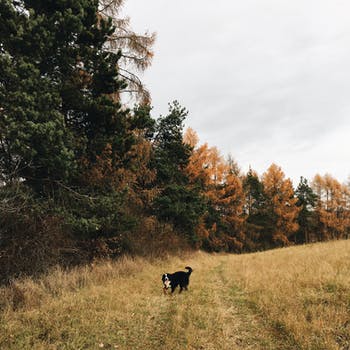
Label: No Watermark